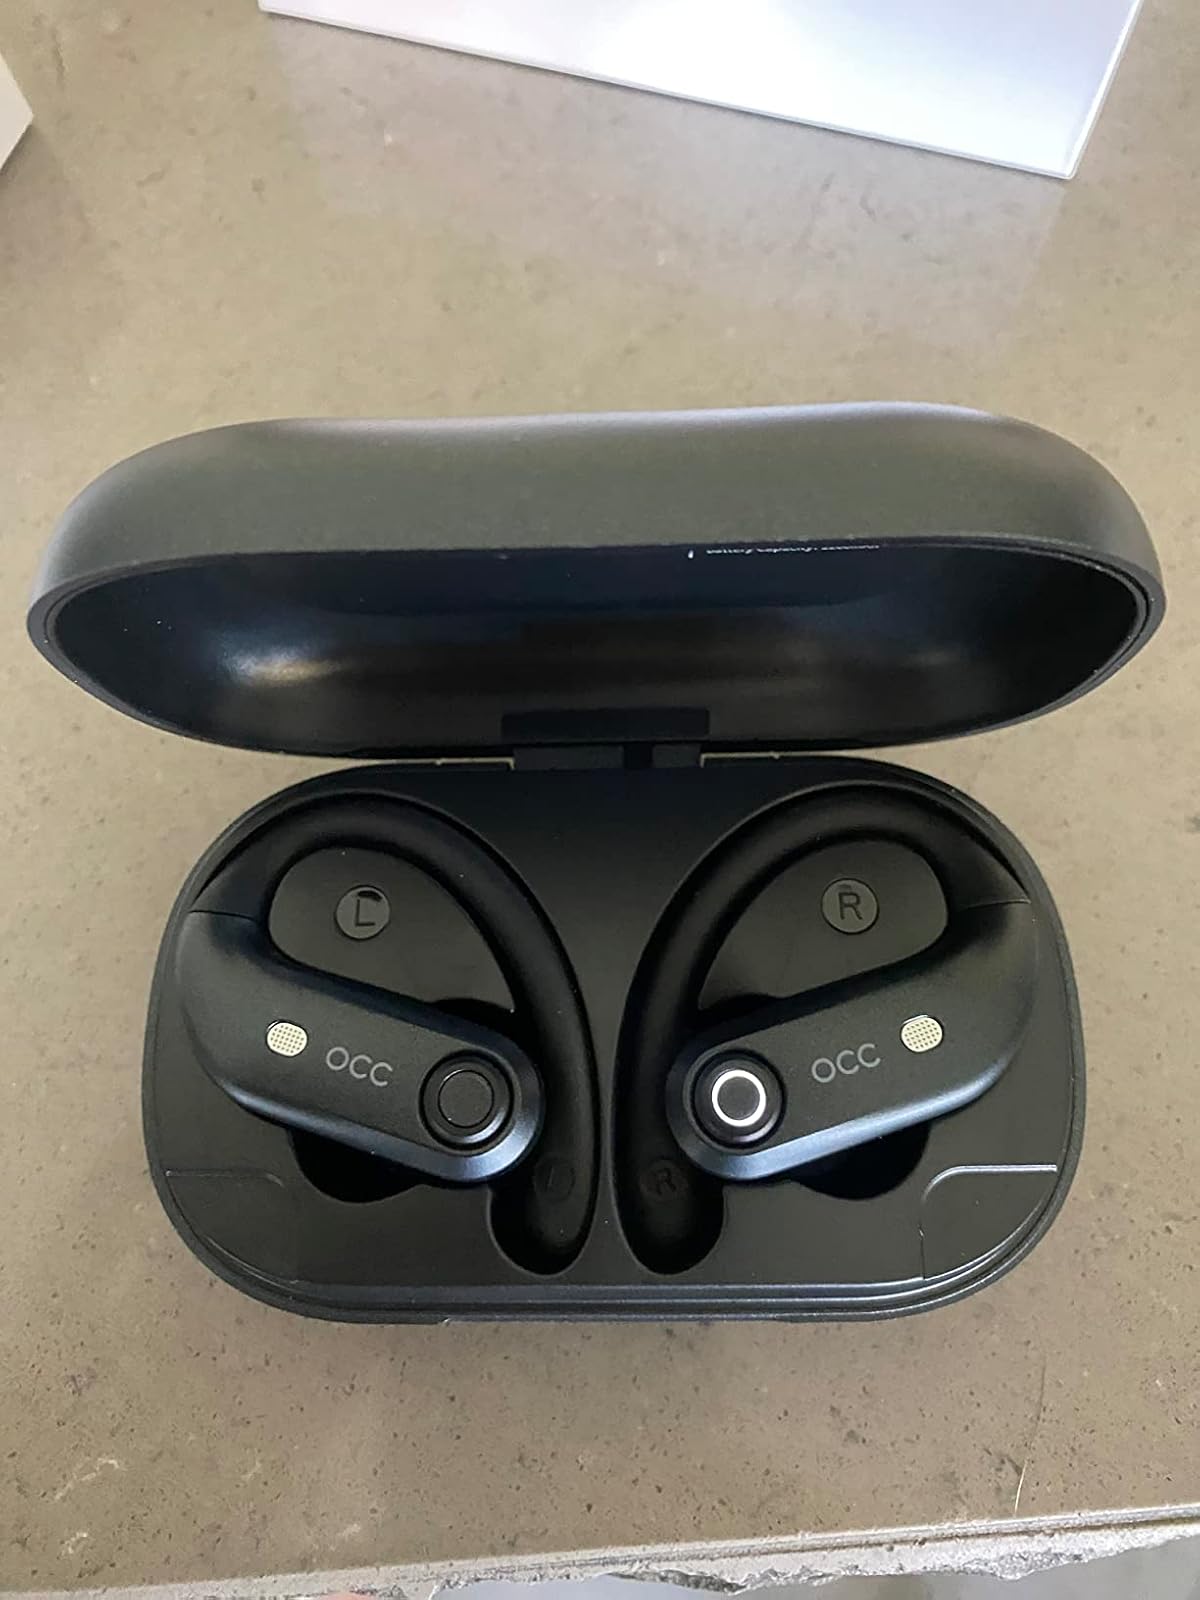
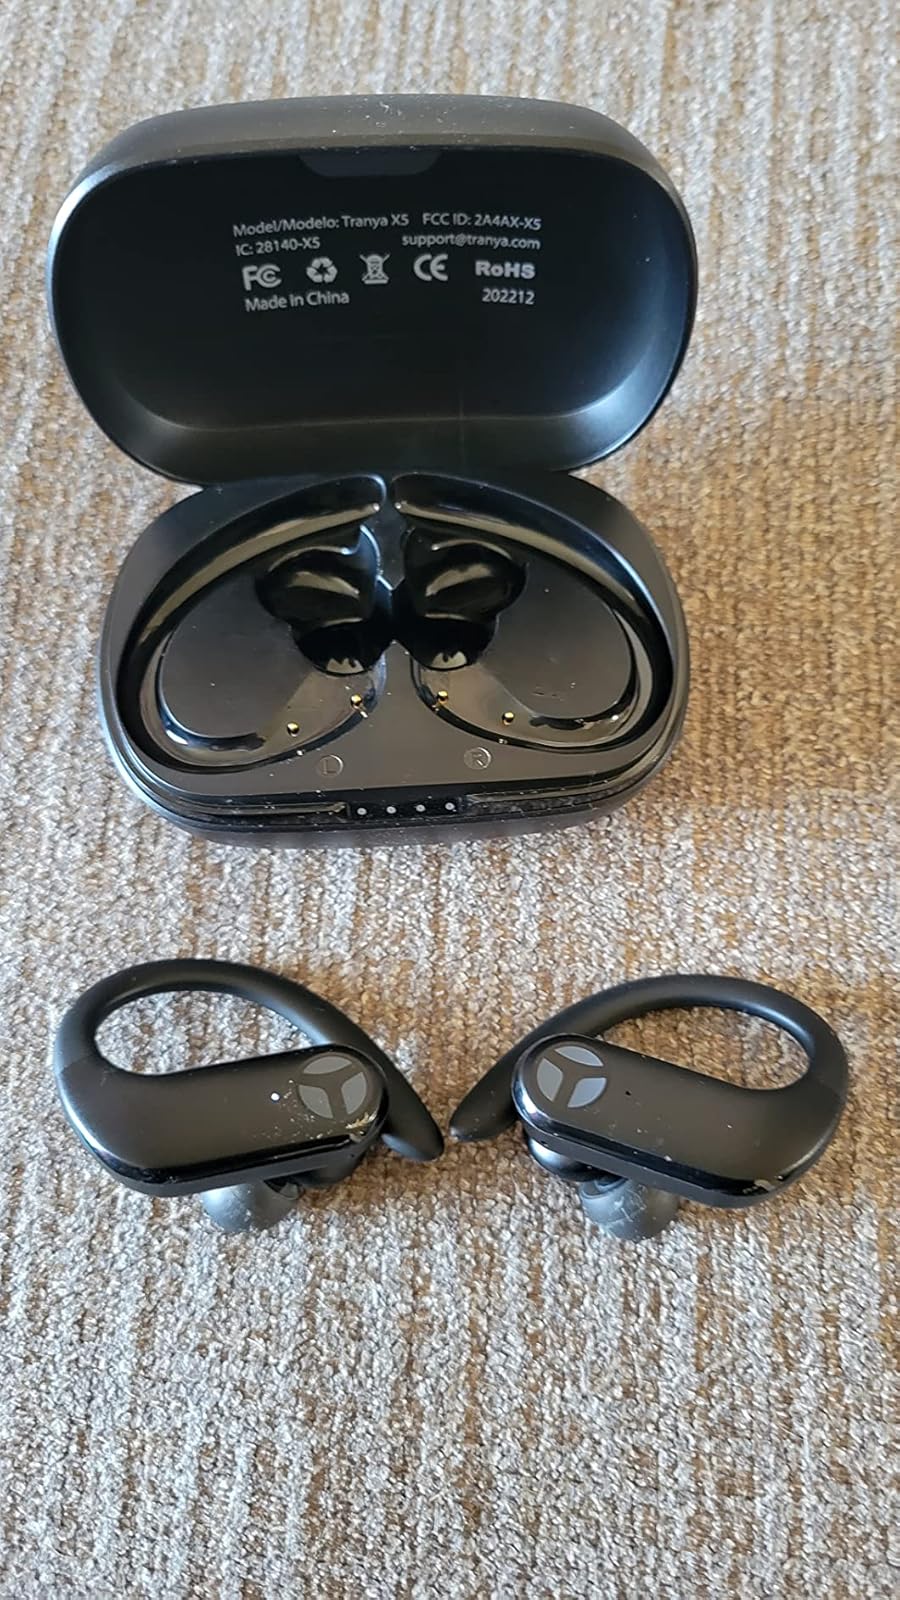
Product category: earbuds
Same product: no